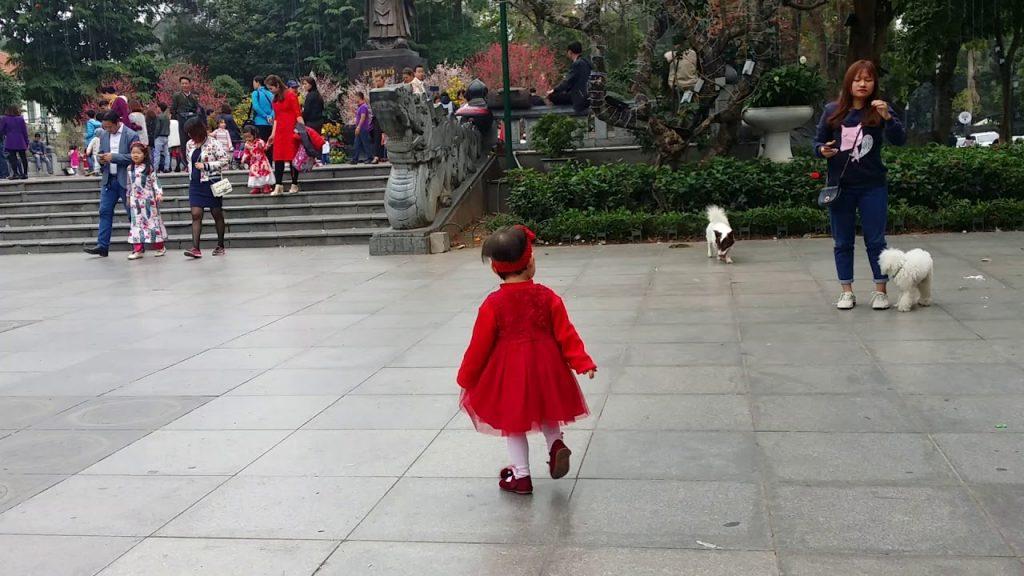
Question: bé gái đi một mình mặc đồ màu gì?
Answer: mặc đồ màu đỏ